Big Show

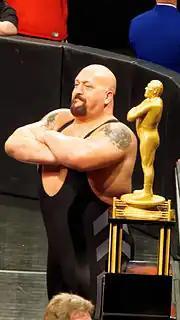
Big Show won the André the Giant Memorial Trophy in March 2015, by winning the namesake battle royal during the WrestleMania 31 Kickoff Show

On the January 7, 2011 episode of "SmackDown", Big Show lost a fatal four-way match to determine the number one contender for the World Heavyweight Championship due to interference by former Nexus leader Wade Barrett. The next week, he defeated Barrett via disqualification when former Nexus members Heath Slater and Justin Gabriel attacked him. Ezekiel Jackson then appeared to help him, but instead attacked Big Show. Barrett, Slater, Gabriel and Jackson formed the Corre and continued to assault Big Show in the following weeks. At Elimination Chamber on February 20, he participated in an Elimination Chamber match for the title, eliminating Barrett before being eliminated by Kane.